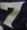
Number: 7